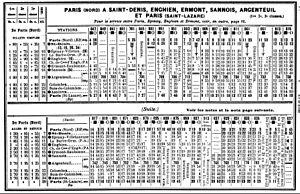
La ligne de Paris-Saint-Lazare à Ermont - Eaubonne est une ligne ferroviaire des Hauts-de-Seine et du Val-d'Oise, en Île-de-France, d'une longueur de 14,8 km. Ouverte de 1837 à 1863, elle est depuis essentiellement parcourue par un trafic de banlieue en provenance ou à destination de la gare Saint-Lazare à Paris, actuel réseau Transilien Paris-Saint-Lazare. Elle est, depuis la réforme des chemins de fer de 1997, propriété de Réseau ferré de France. La ligne est souvent appelée par son nom traditionnel, le Groupe IV de Saint-Lazare.
La ligne H du Transilien, plus souvent simplement dénommée ligne H, est une ligne de trains de banlieue qui dessert le nord-ouest de l'Île-de-France, essentiellement le département du Val-d'Oise. Elle relie Paris-Nord à Luzarches, Pontoise et Persan - Beaumont par Montsoult - Maffliers et par Valmondois. Elle comporte également une branche transversale reliant Pontoise à Creil par Valmondois et Persan - Beaumont.
La gare d'Argenteuil est une gare ferroviaire française de la ligne de Paris-Saint-Lazare à Mantes-Station par Conflans-Sainte-Honorine et de la ligne de Paris-Saint-Lazare à Ermont - Eaubonne, située sur le territoire de la commune d'Argenteuil dans le département du Val-d'Oise en région Île-de-France.
La gare d'Ermont - Eaubonne est une gare ferroviaire française de la ligne de Saint-Denis à Dieppe, située sur les territoires des communes d'Ermont et d'Eaubonne. Elle se trouve à la bifurcation des lignes de Paris-Saint-Lazare à Ermont-Eaubonne, d'Ermont-Eaubonne à Champ-de-Mars et d'Ermont-Eaubonne à Valmondois, à 14,2 km de la gare de Paris-Nord.